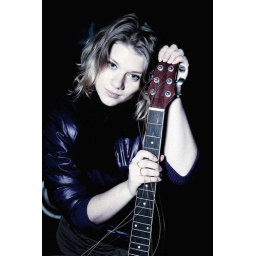
young woman with guitar with torn strings in black